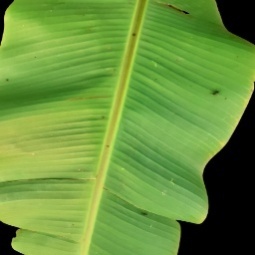
Label: Healthy